Election recount

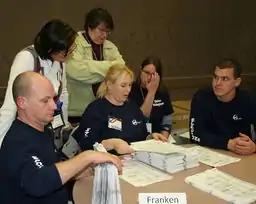
Recounting optical-scan ballots by hand in the United States Senate election in Minnesota, 2008.

A machine recount is a retabulation of ballots cast during the election. This can be done using an optical scan voting system, punched card system or direct-recording electronic (DRE) voting machine. With document-based Ballot Voting Systems, ballots are counted a second time by some form of machine. With Non-document-based Ballot Voting Systems officials will recollect vote data from each voting machine which will be combined by a central tabulation system.